VLT Survey Telescope

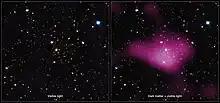
First Results from the KiDS Survey.

The telescope has two mirrors, the primary (M1) and a smaller secondary mirror (M2), which reflect light from the sky down to the OmegaCAM camera. Both mirrors are made from a crystalline ceramic material called Sitall, chosen for its low coefficient of thermal expansion. The VST primary mirror is the larger of the two, with a diameter of 265 cm and a thickness of 14 cm. The secondary mirror is less than half the size of M1 with a diameter of just 93.8 cm and a thickness of 13 cm. VST's original optical components were manufactured at the Lytkarino Glass Factory, Moscow. The mirrors were completed ahead of schedule, but on arrival in Chile in 2002, the primary was found to be broken and the secondary was damaged. The new primary and repaired secondary arrived in Chile in 2006.